Avalanche

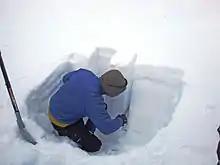
After digging a snow pit, it is possible to evaluate the snowpack for unstable layers. In this picture, snow from a weak layer has been easily scraped away by hand, leaving a horizontal line in the wall of the pit.

The snowpack is composed of ground-parallel layers that accumulate over the winter. Each layer contains ice grains that are representative of the distinct meteorological conditions during which the snow formed and was deposited. Once deposited, a snow layer continues to evolve under the influence of the meteorological conditions that prevail after deposition.